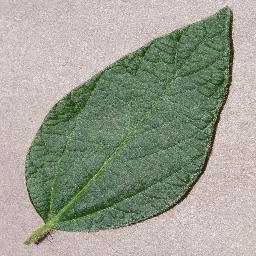
Label: Soybean___healthy